Dookie United Football Club

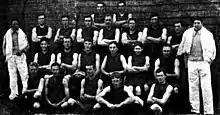
Team of Dookie Agricultural College, 1905 champions

Dookie College FC played in the Shepparton District Second Eighteen Football Association (SDSEFA) in 1927 and 1928. In 1927, E Wuttrich (Dookie United FC) shared the best junior player award in the SDSEFA. In 1929, the Control of Agricultural Education barred the Dookie College FC from re-joining the SDSEFA, as a student was injured in 1928 and was incapacitated for the year. Dookie College returned to the SDSEFA competition in 1930.